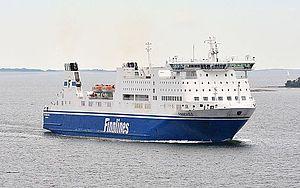
Le Vizzavona est un navire mixte de la compagnie française Corsica Linea. Construit entre 1997 et 1999 aux chantiers espagnols Astilleros Españoles pour la compagnie finlandaise Finnlines, il portait à l'origine le nom de Finneagle. Mis en service en novembre 1999 entre la Finlande et la Suède, il desservira également les lignes entre la Suède et l'Allemagne à partir de 2009. Affrété en 2015 et 2016 par Grimaldi Lines, celle-ci le transfère sous ses couleurs en 2017 afin de le faire naviguer entre l'Italie et la Grèce sous le nom d‘Euroferry Corfù. À compter de juin 2018, le navire est affrété par Corsica Linea et renommé Vizzavona. Après avoir navigué dans un premier temps entre la France, le Maghreb et la Sardaigne, il est affecté depuis octobre 2019 sur les lignes de la délégation de service public entre Marseille et la Corse.